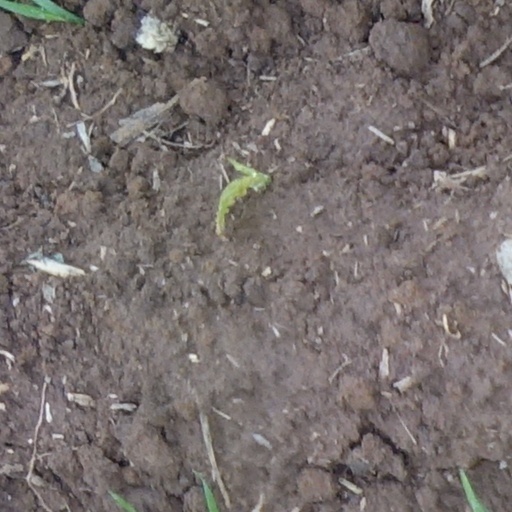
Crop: wheat